Simon Le Bon

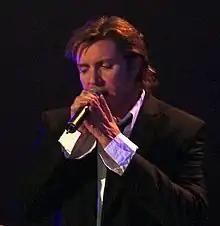
Le Bon performing live in 2005

In 2001, Duran Duran's original five members reunited to record a new studio album, "Astronaut", for Epic Records. "Astronaut" was released worldwide on 11 October 2004. The album was preceded by the single "(Reach Up for The) Sunrise", their first UK Top 10 single in a decade.